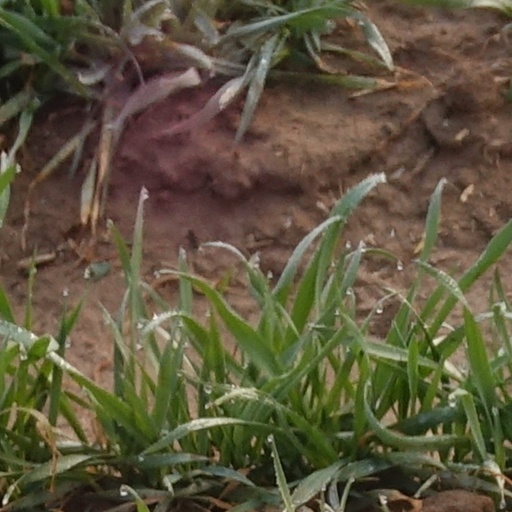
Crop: wheat